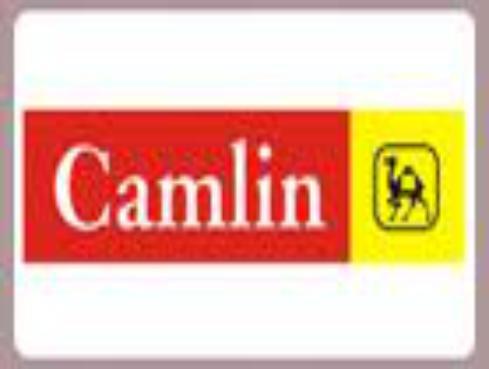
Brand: camlin
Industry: Medical